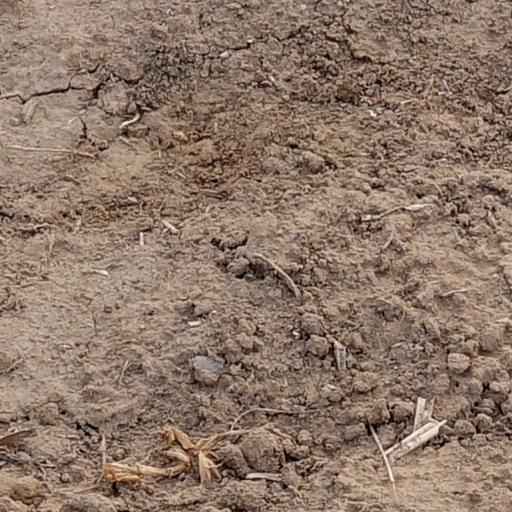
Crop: wheat